Egyptian Revival architecture in the British Isles

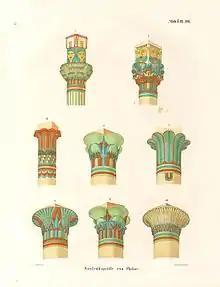
Drawings of all types of architectural capitals from the Ancient Egyptian civilisation from the Lepsuis expedition 1842–1845

The full publication of Napoleon's scientific expedition was published as the Description de l'Égypte in 23 or 29 volumes between 1809 and 1828. This was to provide a major resource for the architects and their clients if they were considering introducing Egyptian elements in their buildings. In particular the illustrations of the facade of the Grande Temple at Dendera was a popular source.